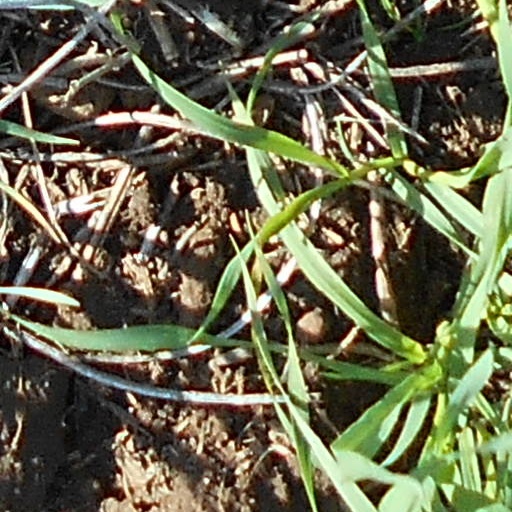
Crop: wheat